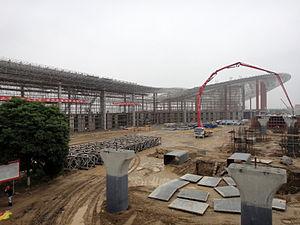
L'aéroport de Lanzhou Zhongchuan est un aéroport desservant la ville de Lanzhou, la capitale de la province du Gansu en Chine. Il est situé à 67 km au nord du centre-ville, et fut ouvert en 1970. C'est une importante plateforme aéroportuaire pour la province de Gansu et la Chine de l'Ouest.